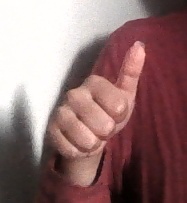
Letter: aleff